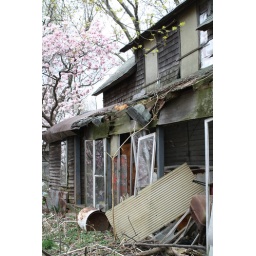
Abandoned farm inhabited by cats. cast iron pans of soaked cat food on the floor of the entry alcove.